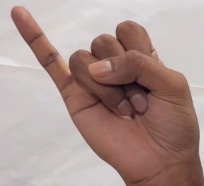
ASL sign: J